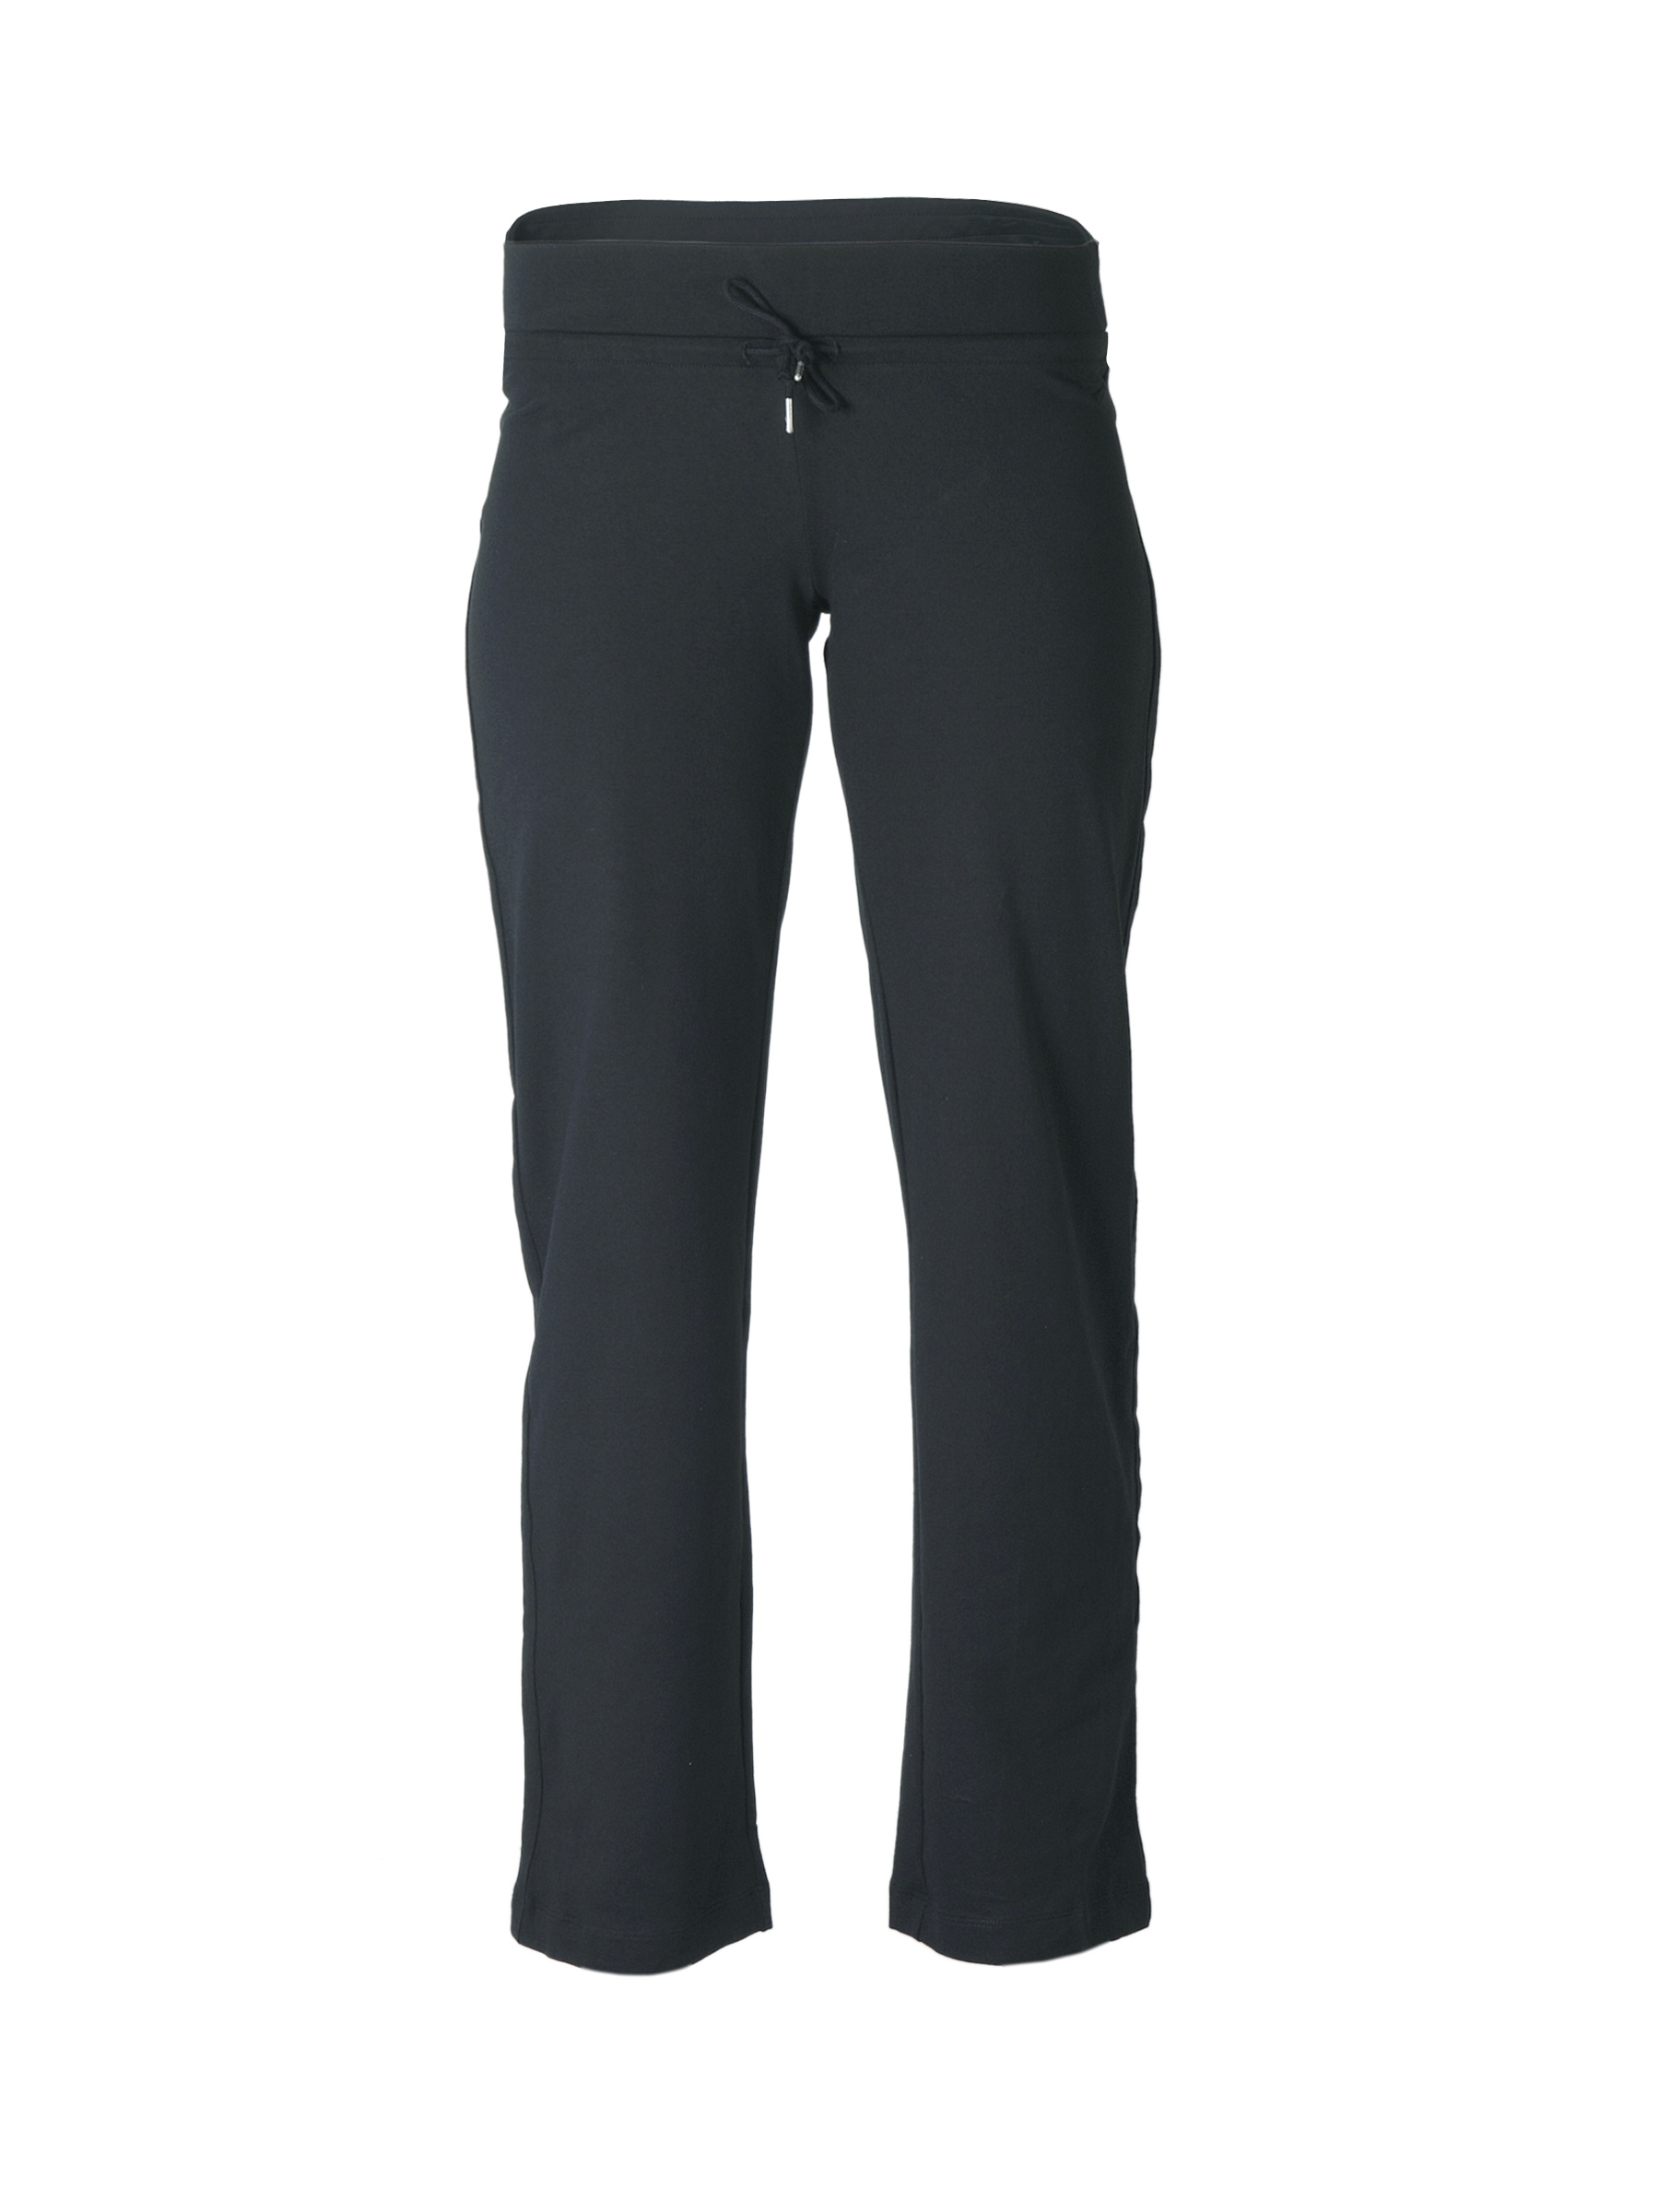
Nike Women Black Track Pants
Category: Apparel / Bottomwear / Track Pants
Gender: Women
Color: Black
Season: Summer 2012
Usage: Sports